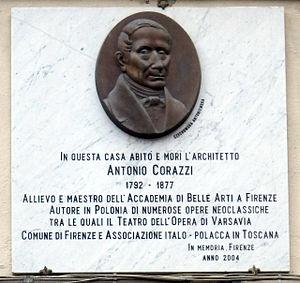
Antonio Corazzi était un architecte italien, représentant du néoclassicisme.